Castel C.25S

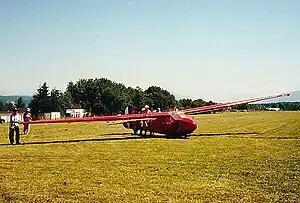

The Castel C.25S, sometimes known as the Aire, is a French training glider with side by side seating first flown during World War II. Post war, more than 100 were built for clubs, establishing national records. Several remained registered in 2010.